Kazi Nazrul Islam

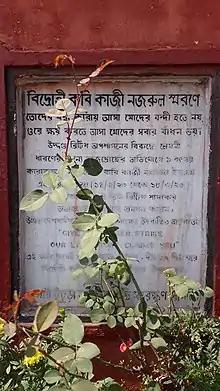
Plaque in memory of Kazi Nazrul Islam in Hooghly Jail

Nazrul Islam was a critic of the Khilafat Movement in British India which he condemned as "hollow religious fundamentalism". His rebellious expression extended to rigid orthodoxy in the name of religion and politics. He also criticised the Indian National Congress for not embracing outright political independence from the British Empire. Nazrul became active in encouraging people to agitate against British rule, and joined the Bengal state unit of the Indian National Congress. Along with Muzaffar Ahmed, Nazrul also helped organise the Sramik Praja Swaraj Dal (Workers and Peasants Party), a socialist political party committed to national independence and the service of the working class. On 16 December 1925, Nazrul began publishing the "Langal" ('Plough'), a weekly, and served as its chief editor.